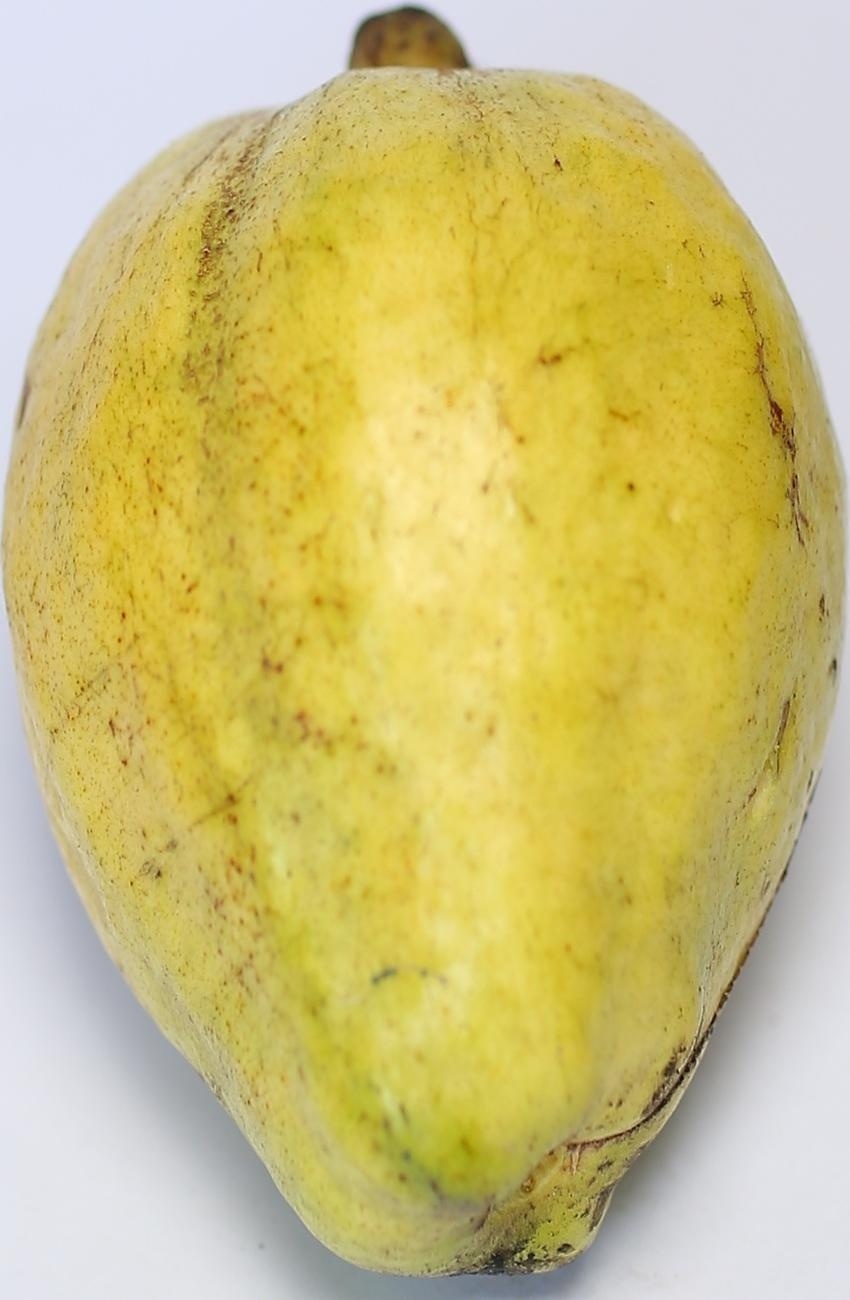
Maturity: mature-green
Variety: thadhrami